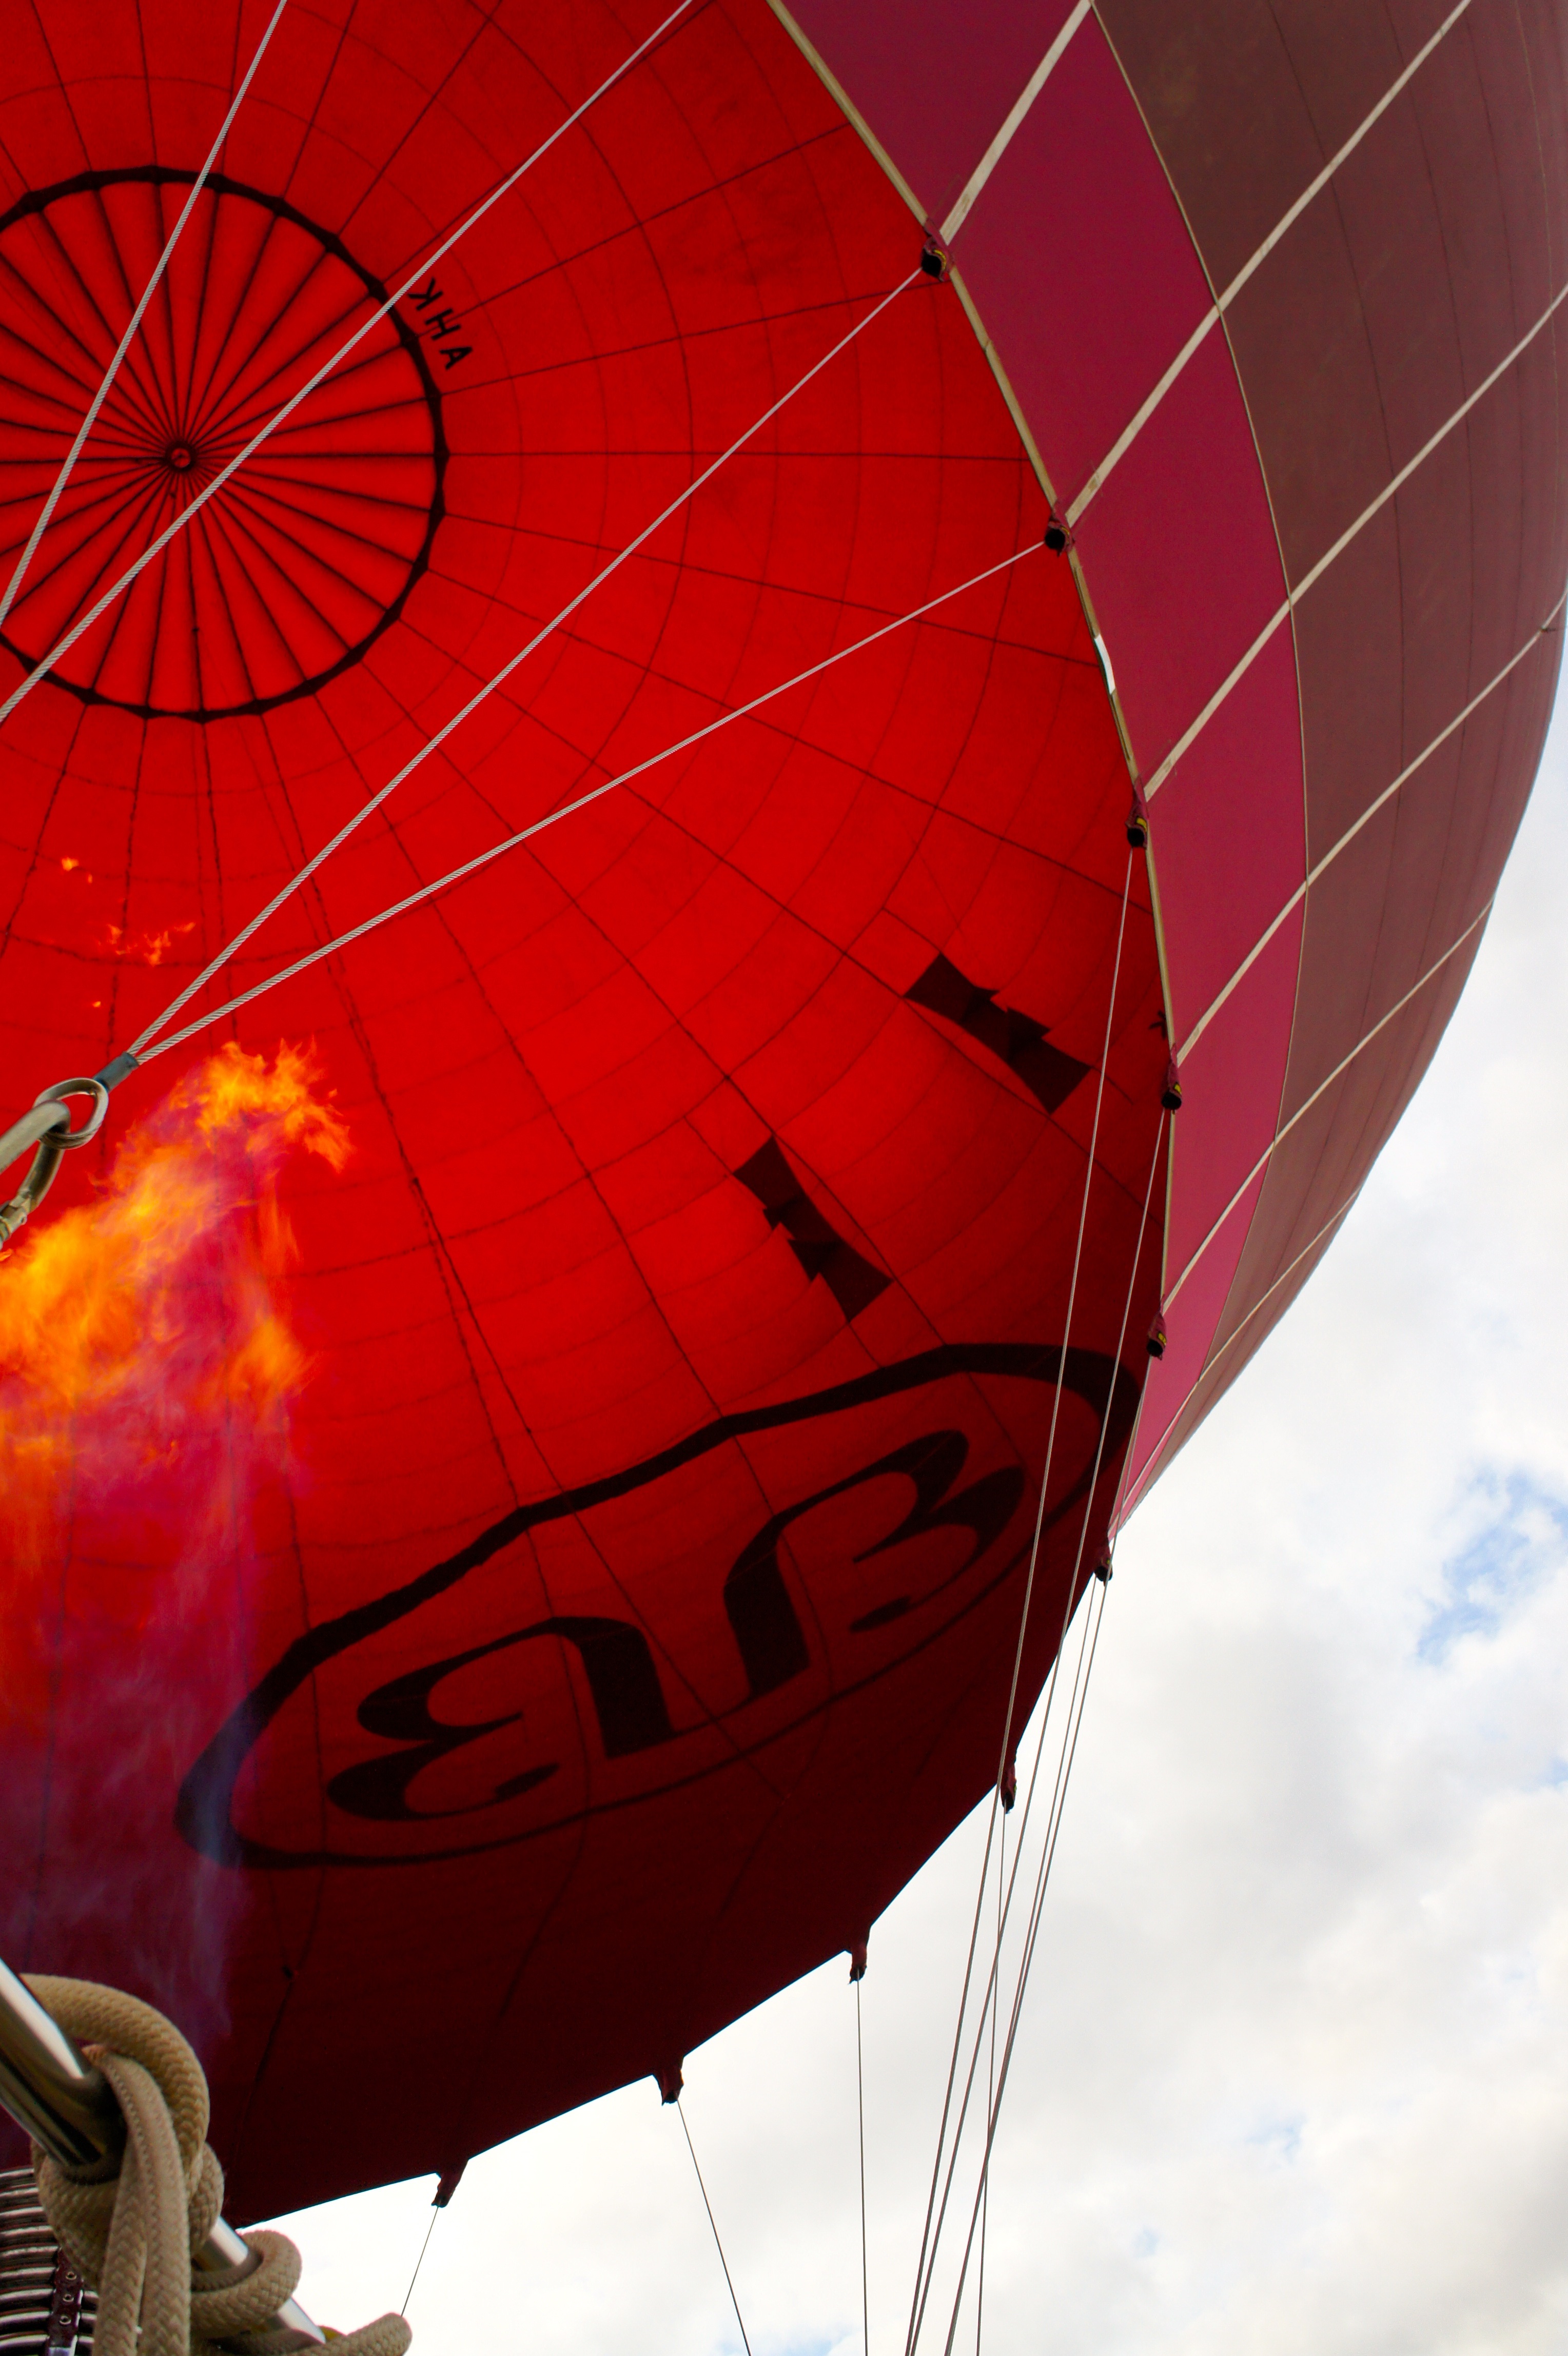
balloon, hot air balloon, aircraft, red, vehicle, color, fire, circle, ballooning, myanmar, hot air ballooning, bagan, hot air balloon ride, hot air balloon rides, atmosphere of earth